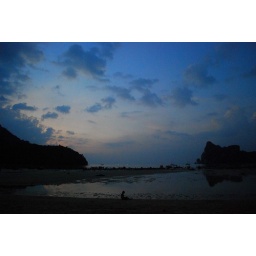
the boy in the sand